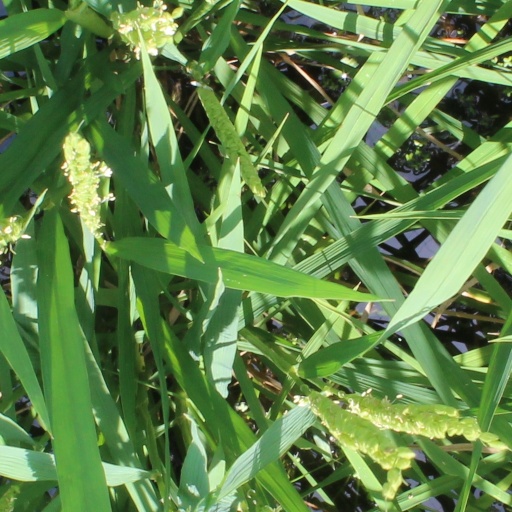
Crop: rice